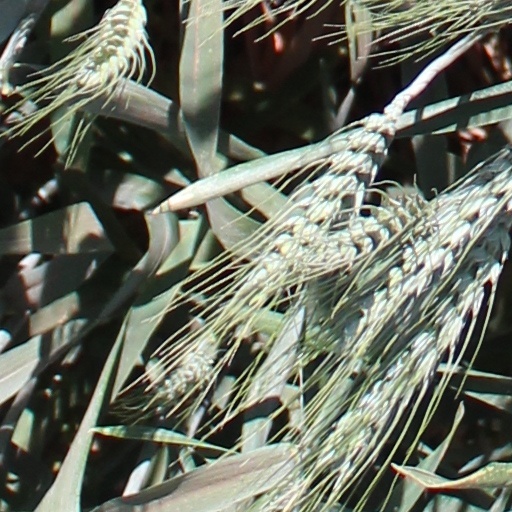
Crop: wheat